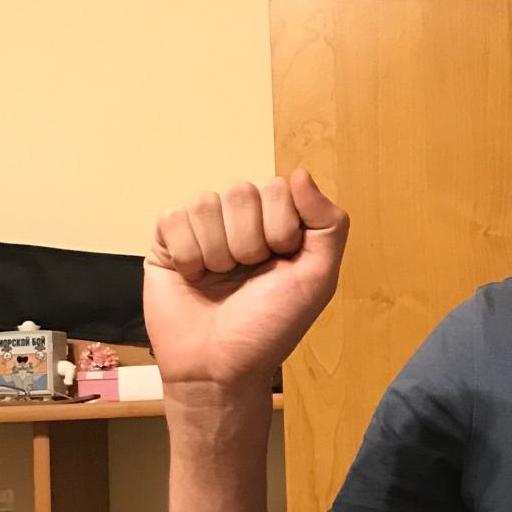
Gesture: fist